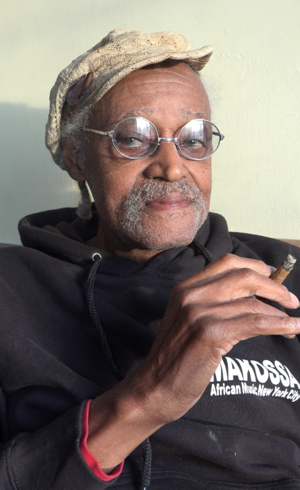
Melvin Van Peebles est un acteur, scénariste, réalisateur, compositeur, producteur et monteur américain.